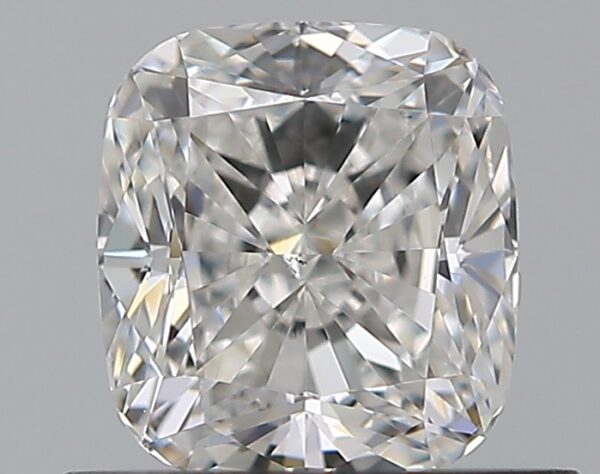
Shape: cushion
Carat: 0.7
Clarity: VS2
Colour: F
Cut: EX
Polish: EX
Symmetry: VG
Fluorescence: N
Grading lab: GIA
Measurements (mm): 5.23 x 4.78 x 3.25